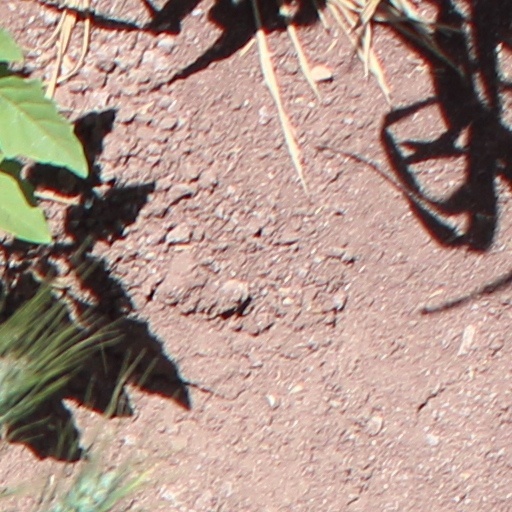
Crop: wheat